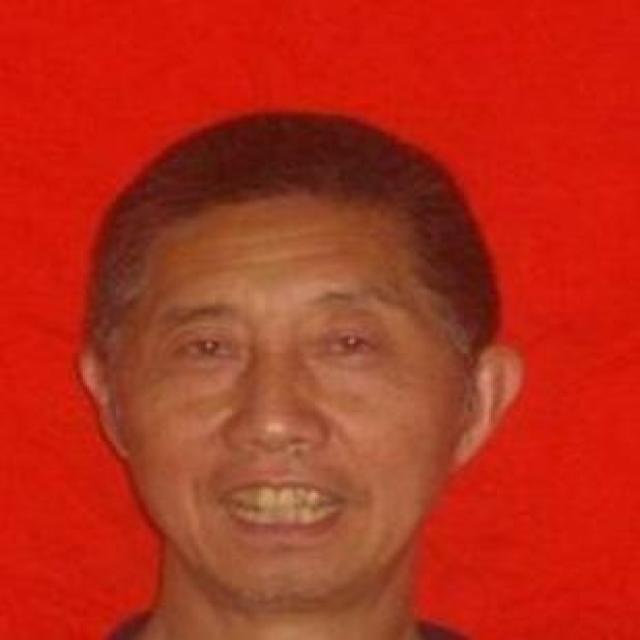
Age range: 45-64